Kenneth A. Gewertz

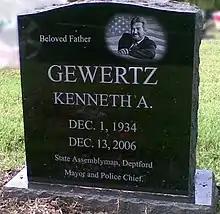
Gewertz's burial place at Hillcrest Memorial Park in Hurffville, New Jersey

He was president of a building supply company. A resident of Deptford Township, Gewertz joined the Deptford Township Police Department in 1962, earning attention by bringing a .357 Magnum for use on the job. He was appointed as the township's chief of police in January 1963. He and his entire 12-member police force resigned in May of that year, staging the first police strike in state history, to protest the hiring of an officer who did not reside in the municipality. After the strike ended, the Township Committee refused to bring him back as police chief.